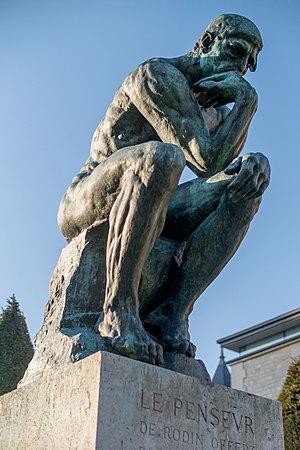
Auguste Rodin, ""Le Penseur"", 1881-1882, Sculpture (bronze), Musée Rodin, Paris, France"
La France, en forme longue depuis 1875 la République française, est un État souverain transcontinental dont le territoire métropolitain est situé en Europe de l'Ouest. Ce dernier a des frontières terrestres avec la Belgique, le Luxembourg, l'Allemagne, la Suisse, l'Italie, l'Espagne et les deux principautés d'Andorre et de Monaco. La France dispose aussi d'importantes façades maritimes sur l'Atlantique et la Méditerranée. Son territoire ultramarin s'étend dans les océans Indien, Atlantique et Pacifique ainsi qu'en Amérique du Sud, et a des frontières terrestres avec le Brésil, le Suriname et les Pays-Bas.
Le Roi et l'Oiseau est un film d'animation français créé par Paul Grimault sur des textes de Jacques Prévert, d'après La Bergère et le Ramoneur de Hans Christian Andersen. Sorti en 1980, sa préparation a commencé dès 1946.
Le Penseur est l'une des plus célèbres sculptures en bronze d'Auguste Rodin. Elle représente un homme en train de méditer, semblant devoir faire face à un profond dilemme.